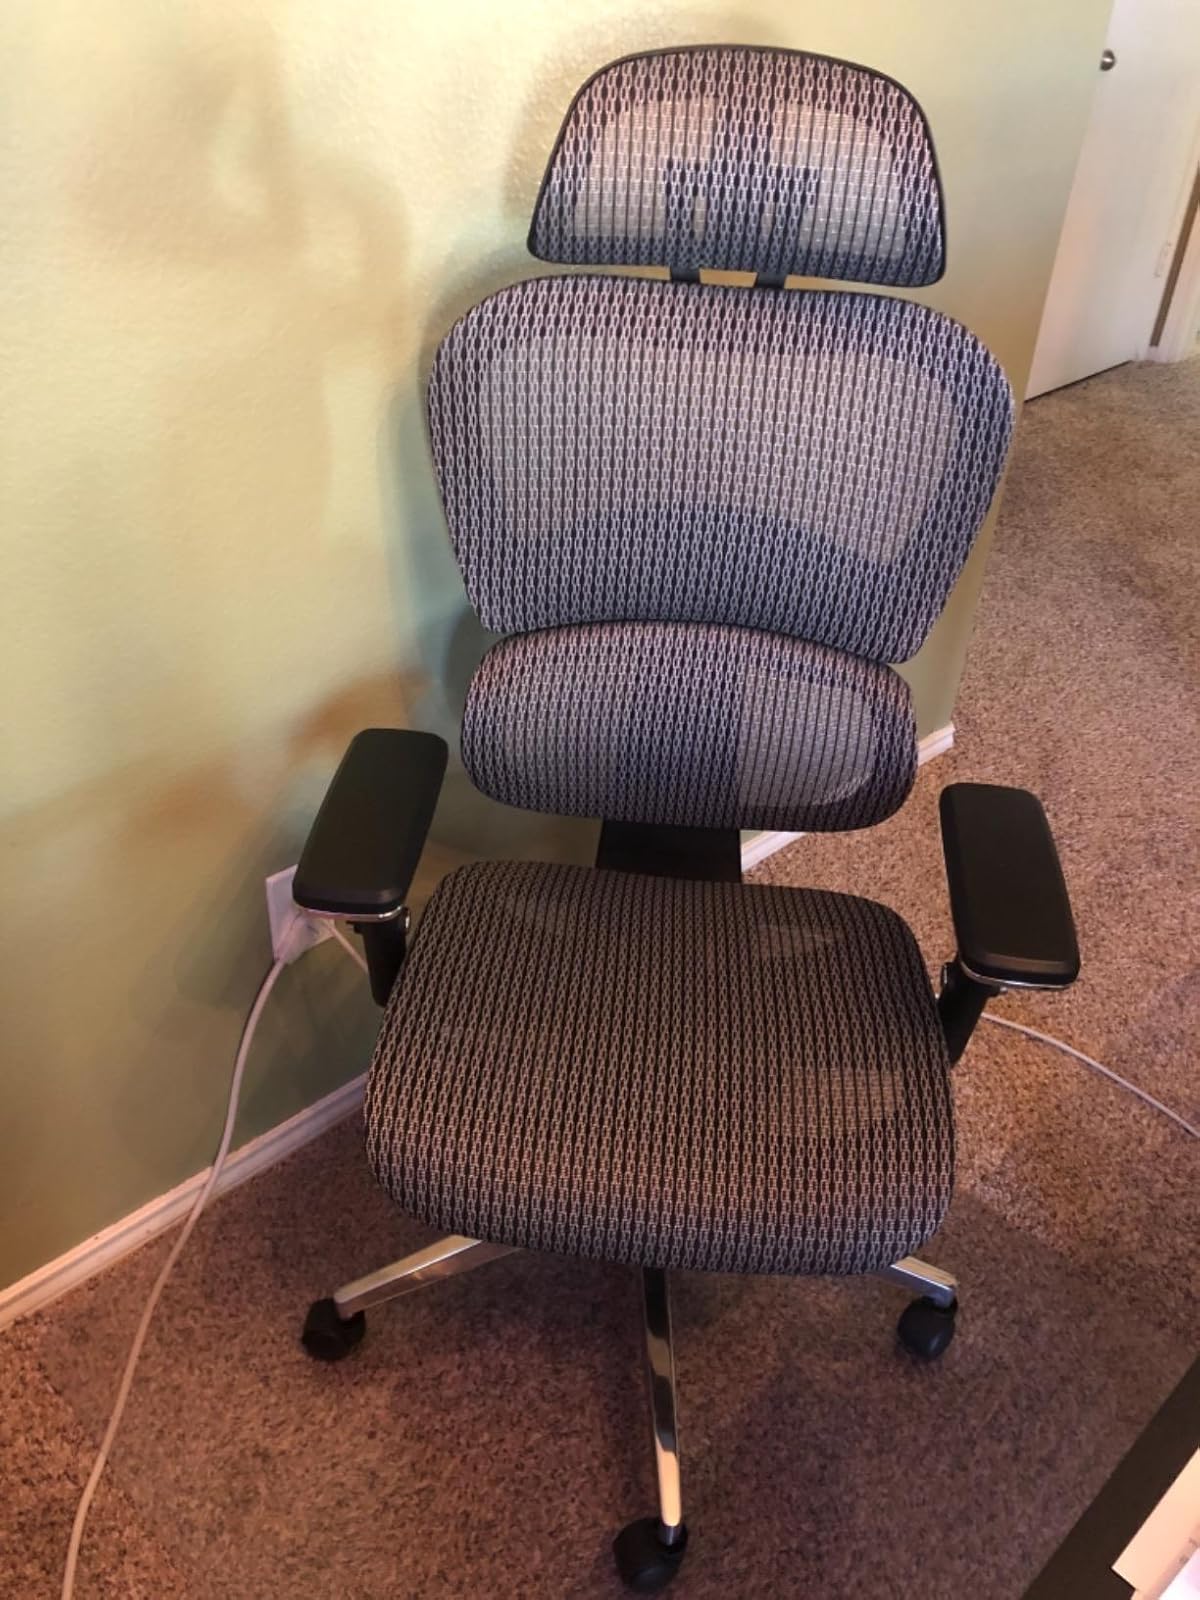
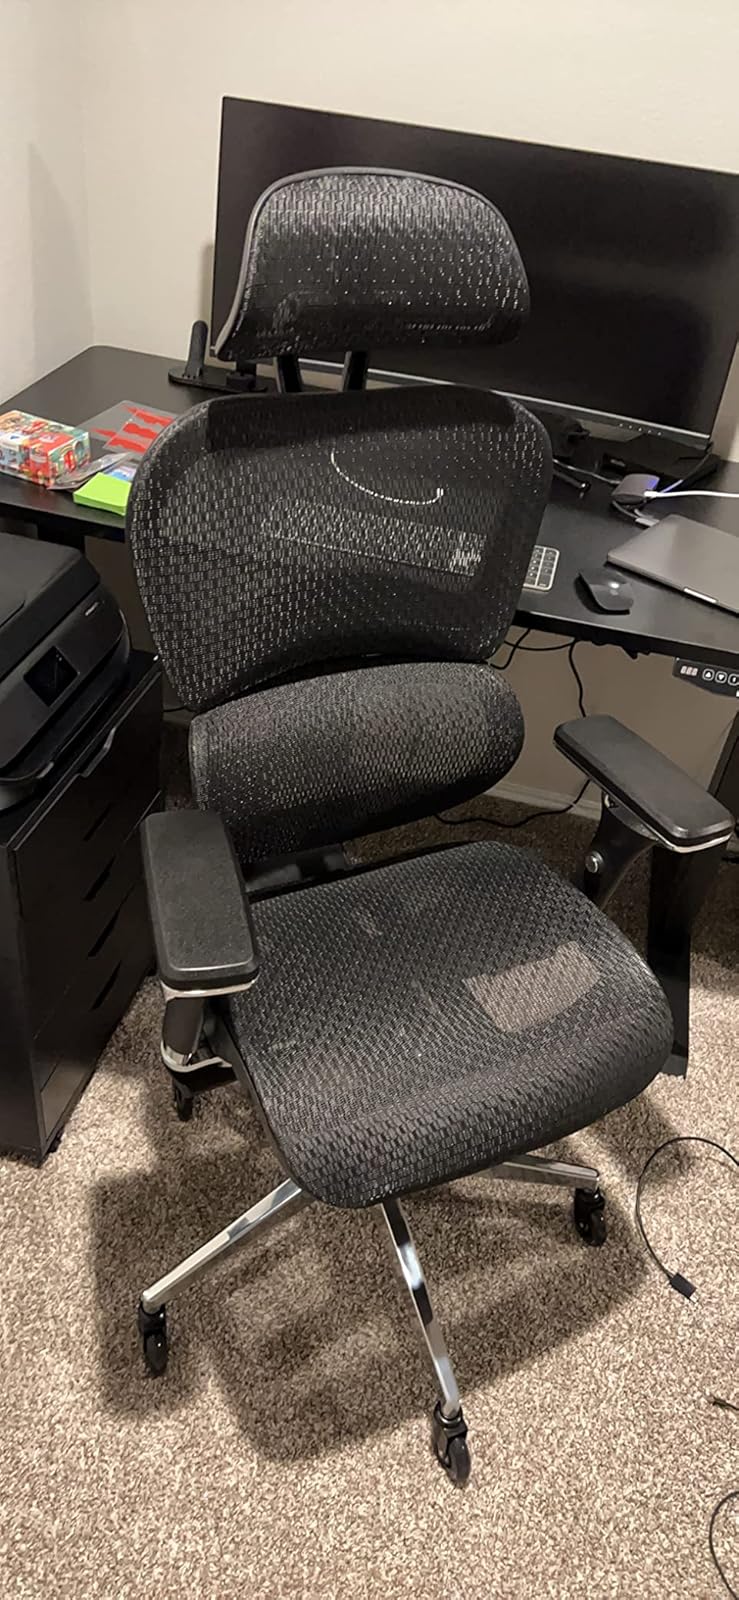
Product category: items_chair
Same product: no